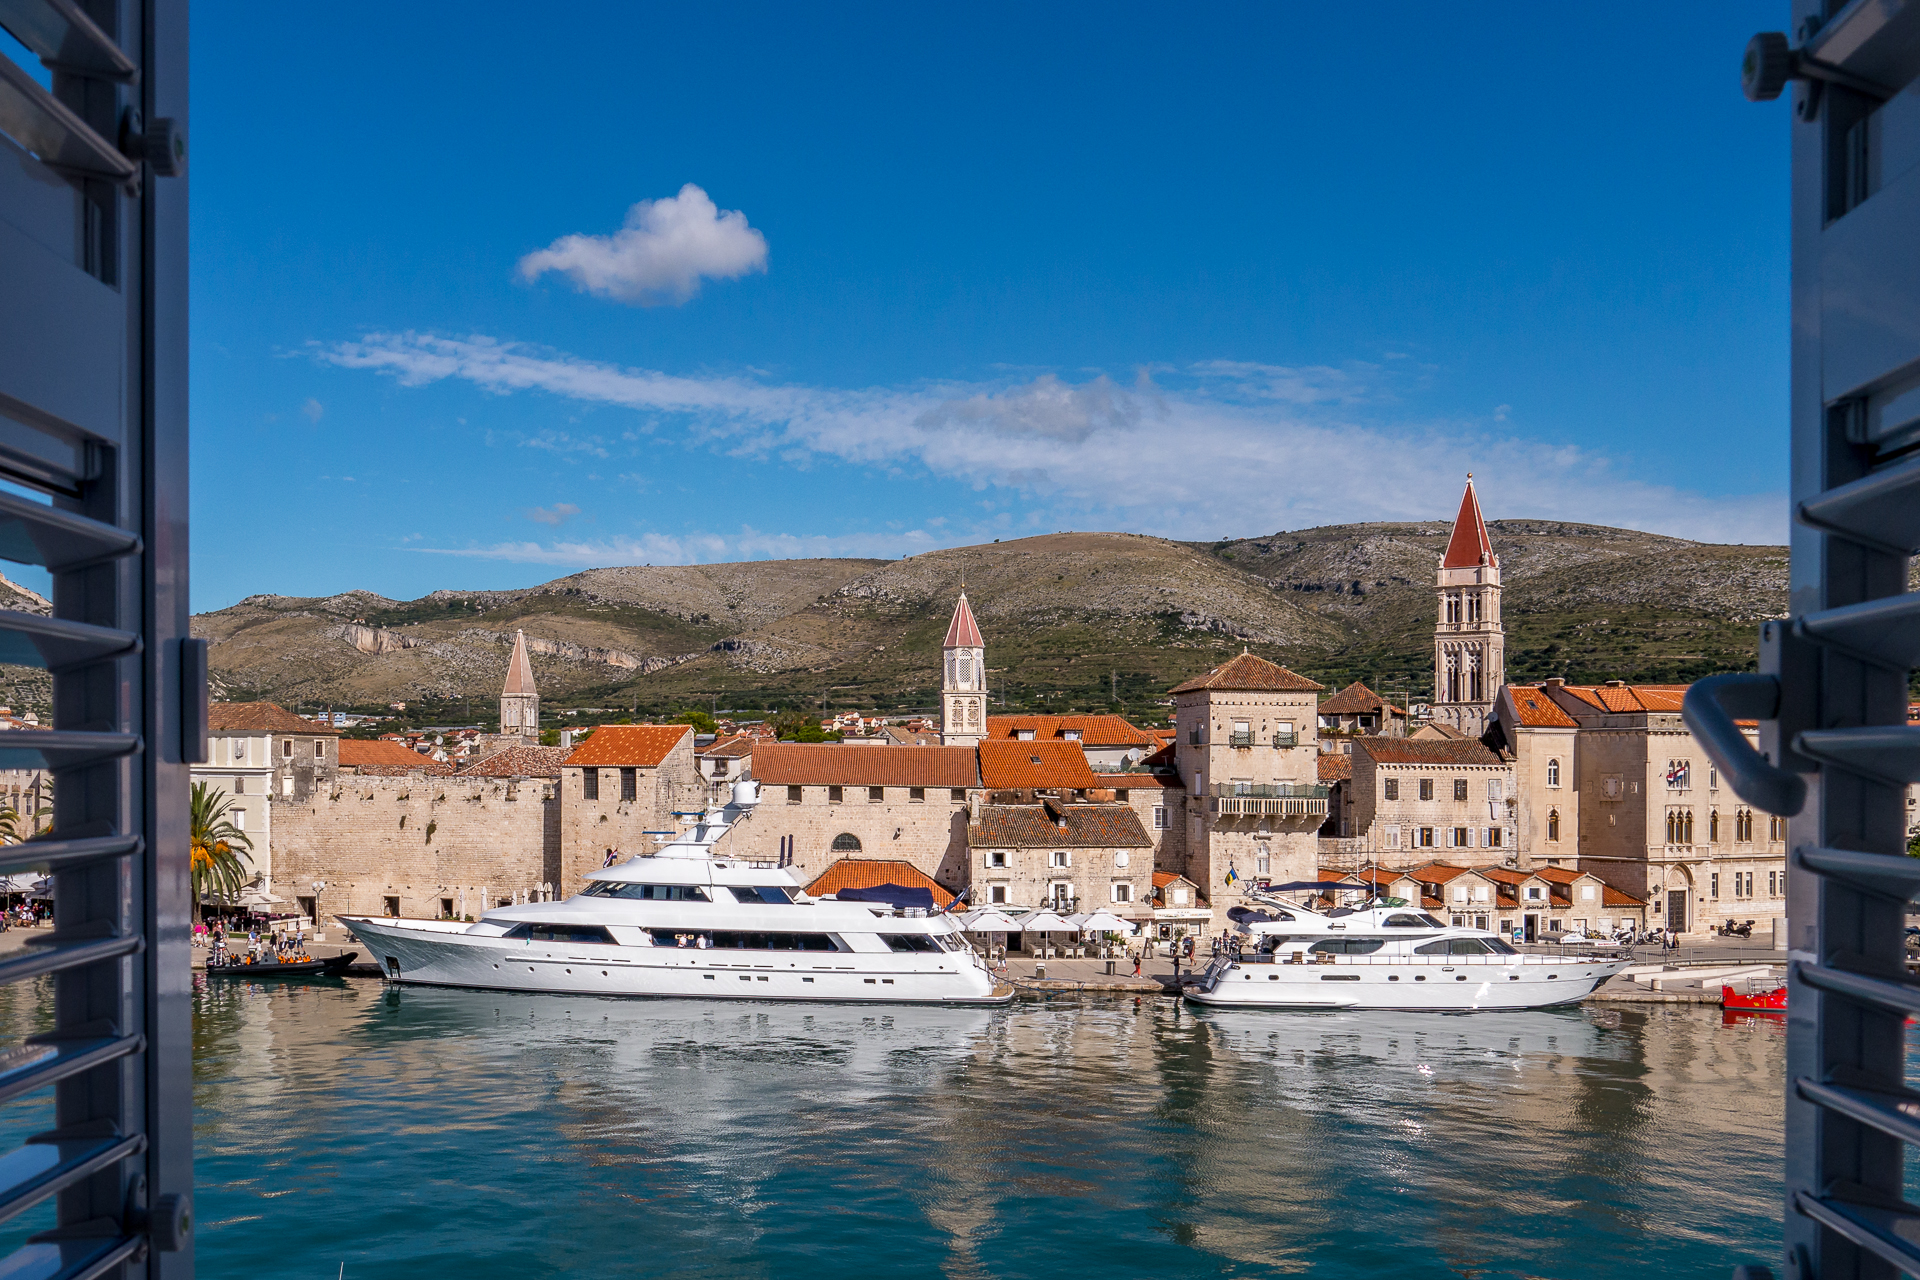
sea, dock, boat, town, cityscape, vacation, vehicle, harbor, marina, port, tourism, waterway, 2014, croatia, kroatien, panasoniclumixg5, olympusm918mm, hvar, trogir